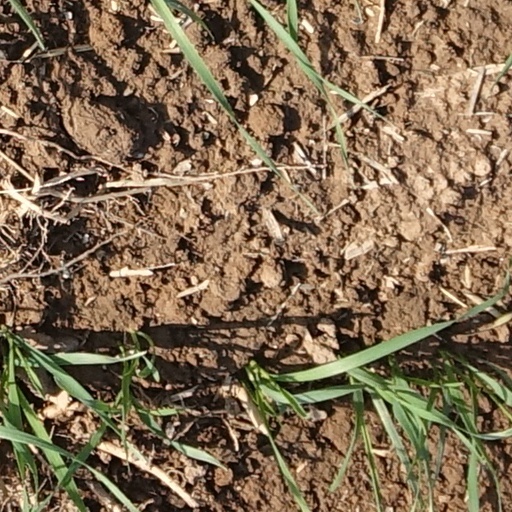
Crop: wheat